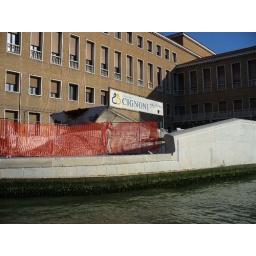
they're building a new bridge over the grand canal. this is the base of one side.